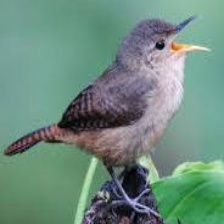
Species: FASCIATED WREN
Scientific name: CAMPYLORHYNCHUS FASCIATUS